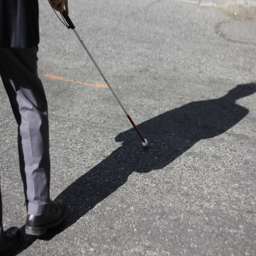
shadow of a person holding a white cane